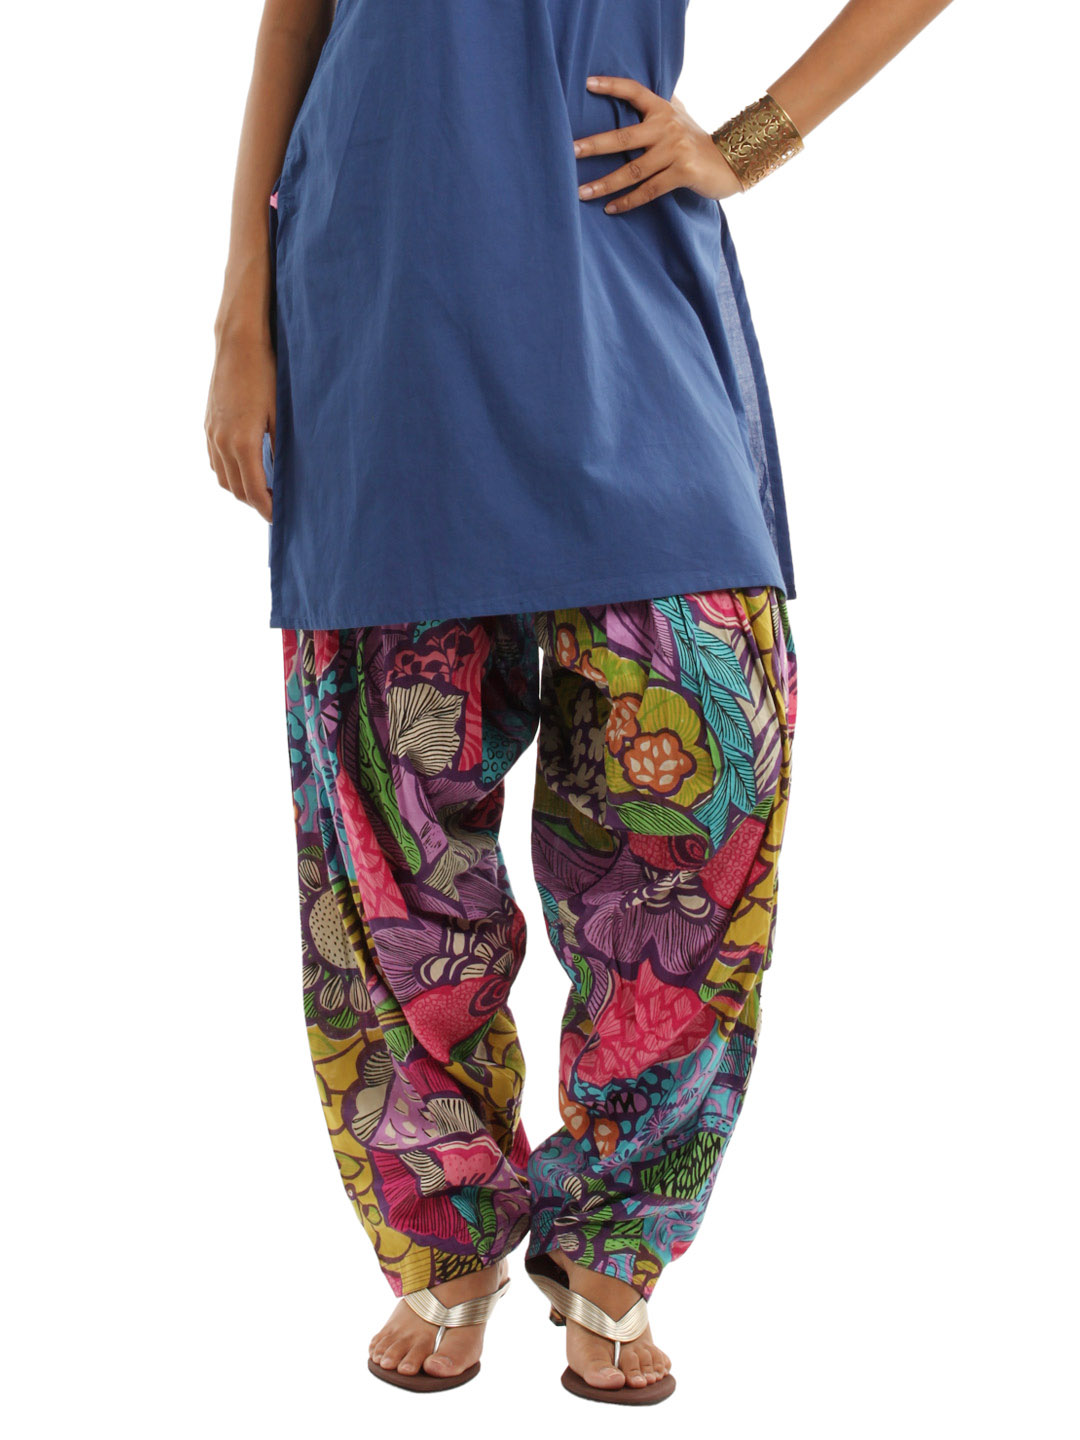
Shree Women Multi Colored Patiala
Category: Apparel / Bottomwear / Patiala
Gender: Women
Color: Multi
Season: Fall 2012
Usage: Ethnic